Sinking of Japan

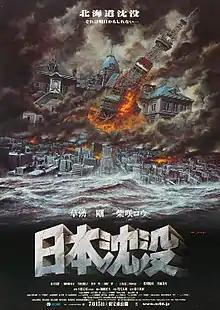
Theatrical release poster

is a 2006 Japanese "tokusatsu" disaster film directed by Shinji Higuchi. It is an adaptation of the novel "Japan Sinks" and a remake of its earlier film adaptation "Submersion of Japan", both released in the year 1973. It stars Tsuyoshi Kusanagi, Kou Shibasaki, Etsushi Toyokawa and Mao Daichi.